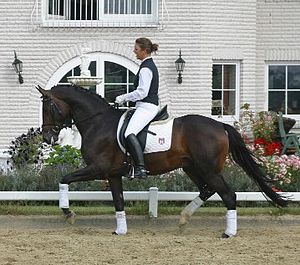
Trakehner
En Trakehner udfører dressur
Trakehner er en tysk hesterace. Trakehneren er ædel og dog muskuløs. Den er en af verdens dyreste racer. Stambogen er lukket og racen kan kun suppleres med fuldblod – engelsk, arabisk – og andre arabere. Den avles både til ridebanespringning og dressur. Trakehneren fås i farverne sort, skimmel, rød, brun og broget.